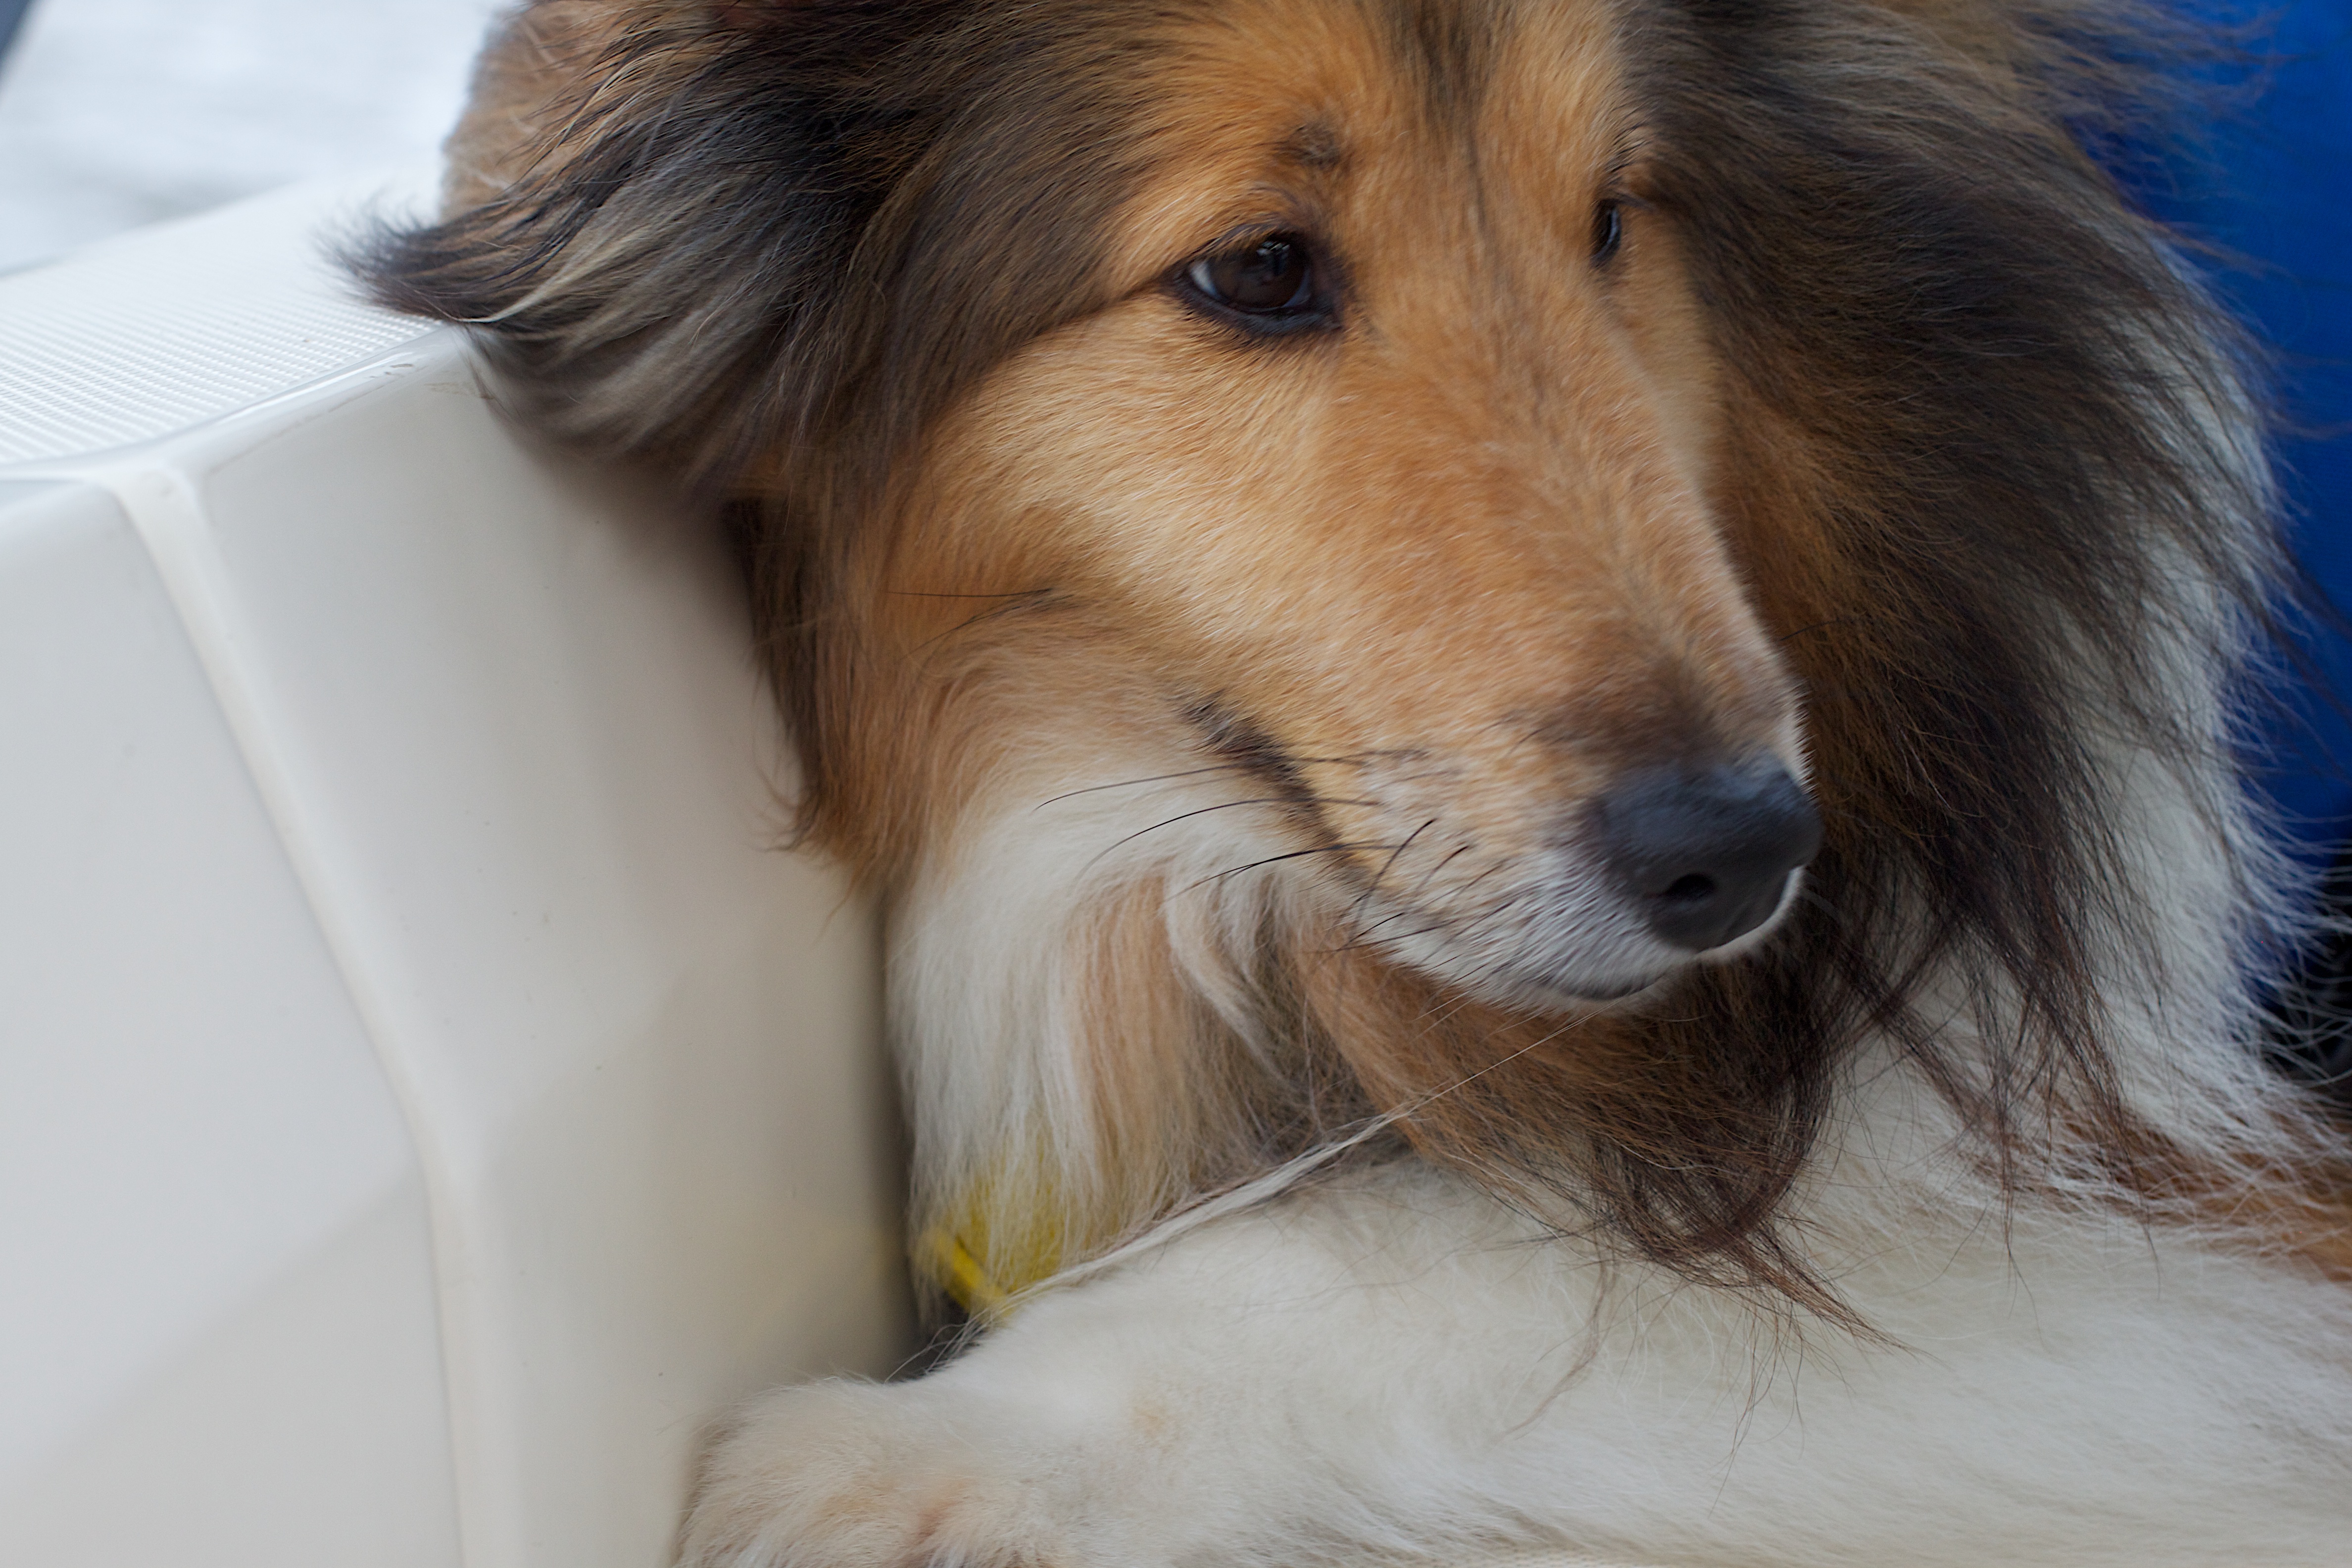
dog, collie, sailing, mammal, vertebrate, odyssey, dog breed, shetland sheepdog, dog like mammal, carnivoran, rough collie, scotch collie